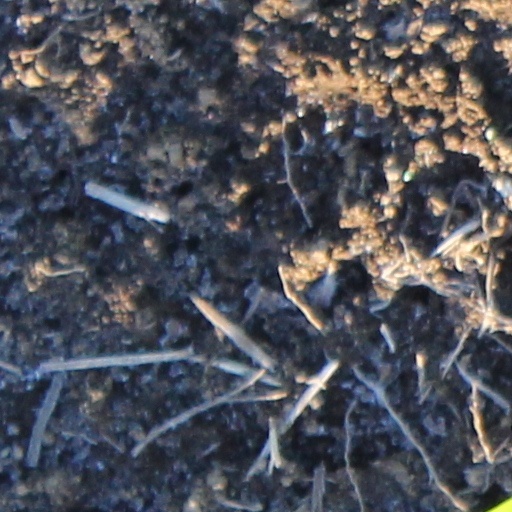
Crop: wheat